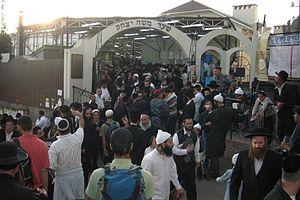
Roch Hachana est une fête juive célébrant la nouvelle année civile du calendrier hébraïque. Appelée « jour de la sonnerie » ou « du souvenir de la sonnerie » dans la Bible, elle est également considérée dans la tradition rabbinique comme le jour du jugement de l’humanité, inaugurant ainsi une période de dix jours de pénitence dans l’attente du grand pardon accordé aux repentants à Yom Kippour.
Dans le judaïsme, les Kivre Tsadikim sont le lieu de sépulture, parfois approximative, des sages qui sont considérés comme des modèles. Autour de la tombe des Tsadikim se développe souvent un culte d'adoration. Ce phénomène existe dans de nombreuses cultures, et particulièrement dans les religions monothéistes, où il y a un fort besoin d'une entité intermédiaire entre le croyant et Dieu.